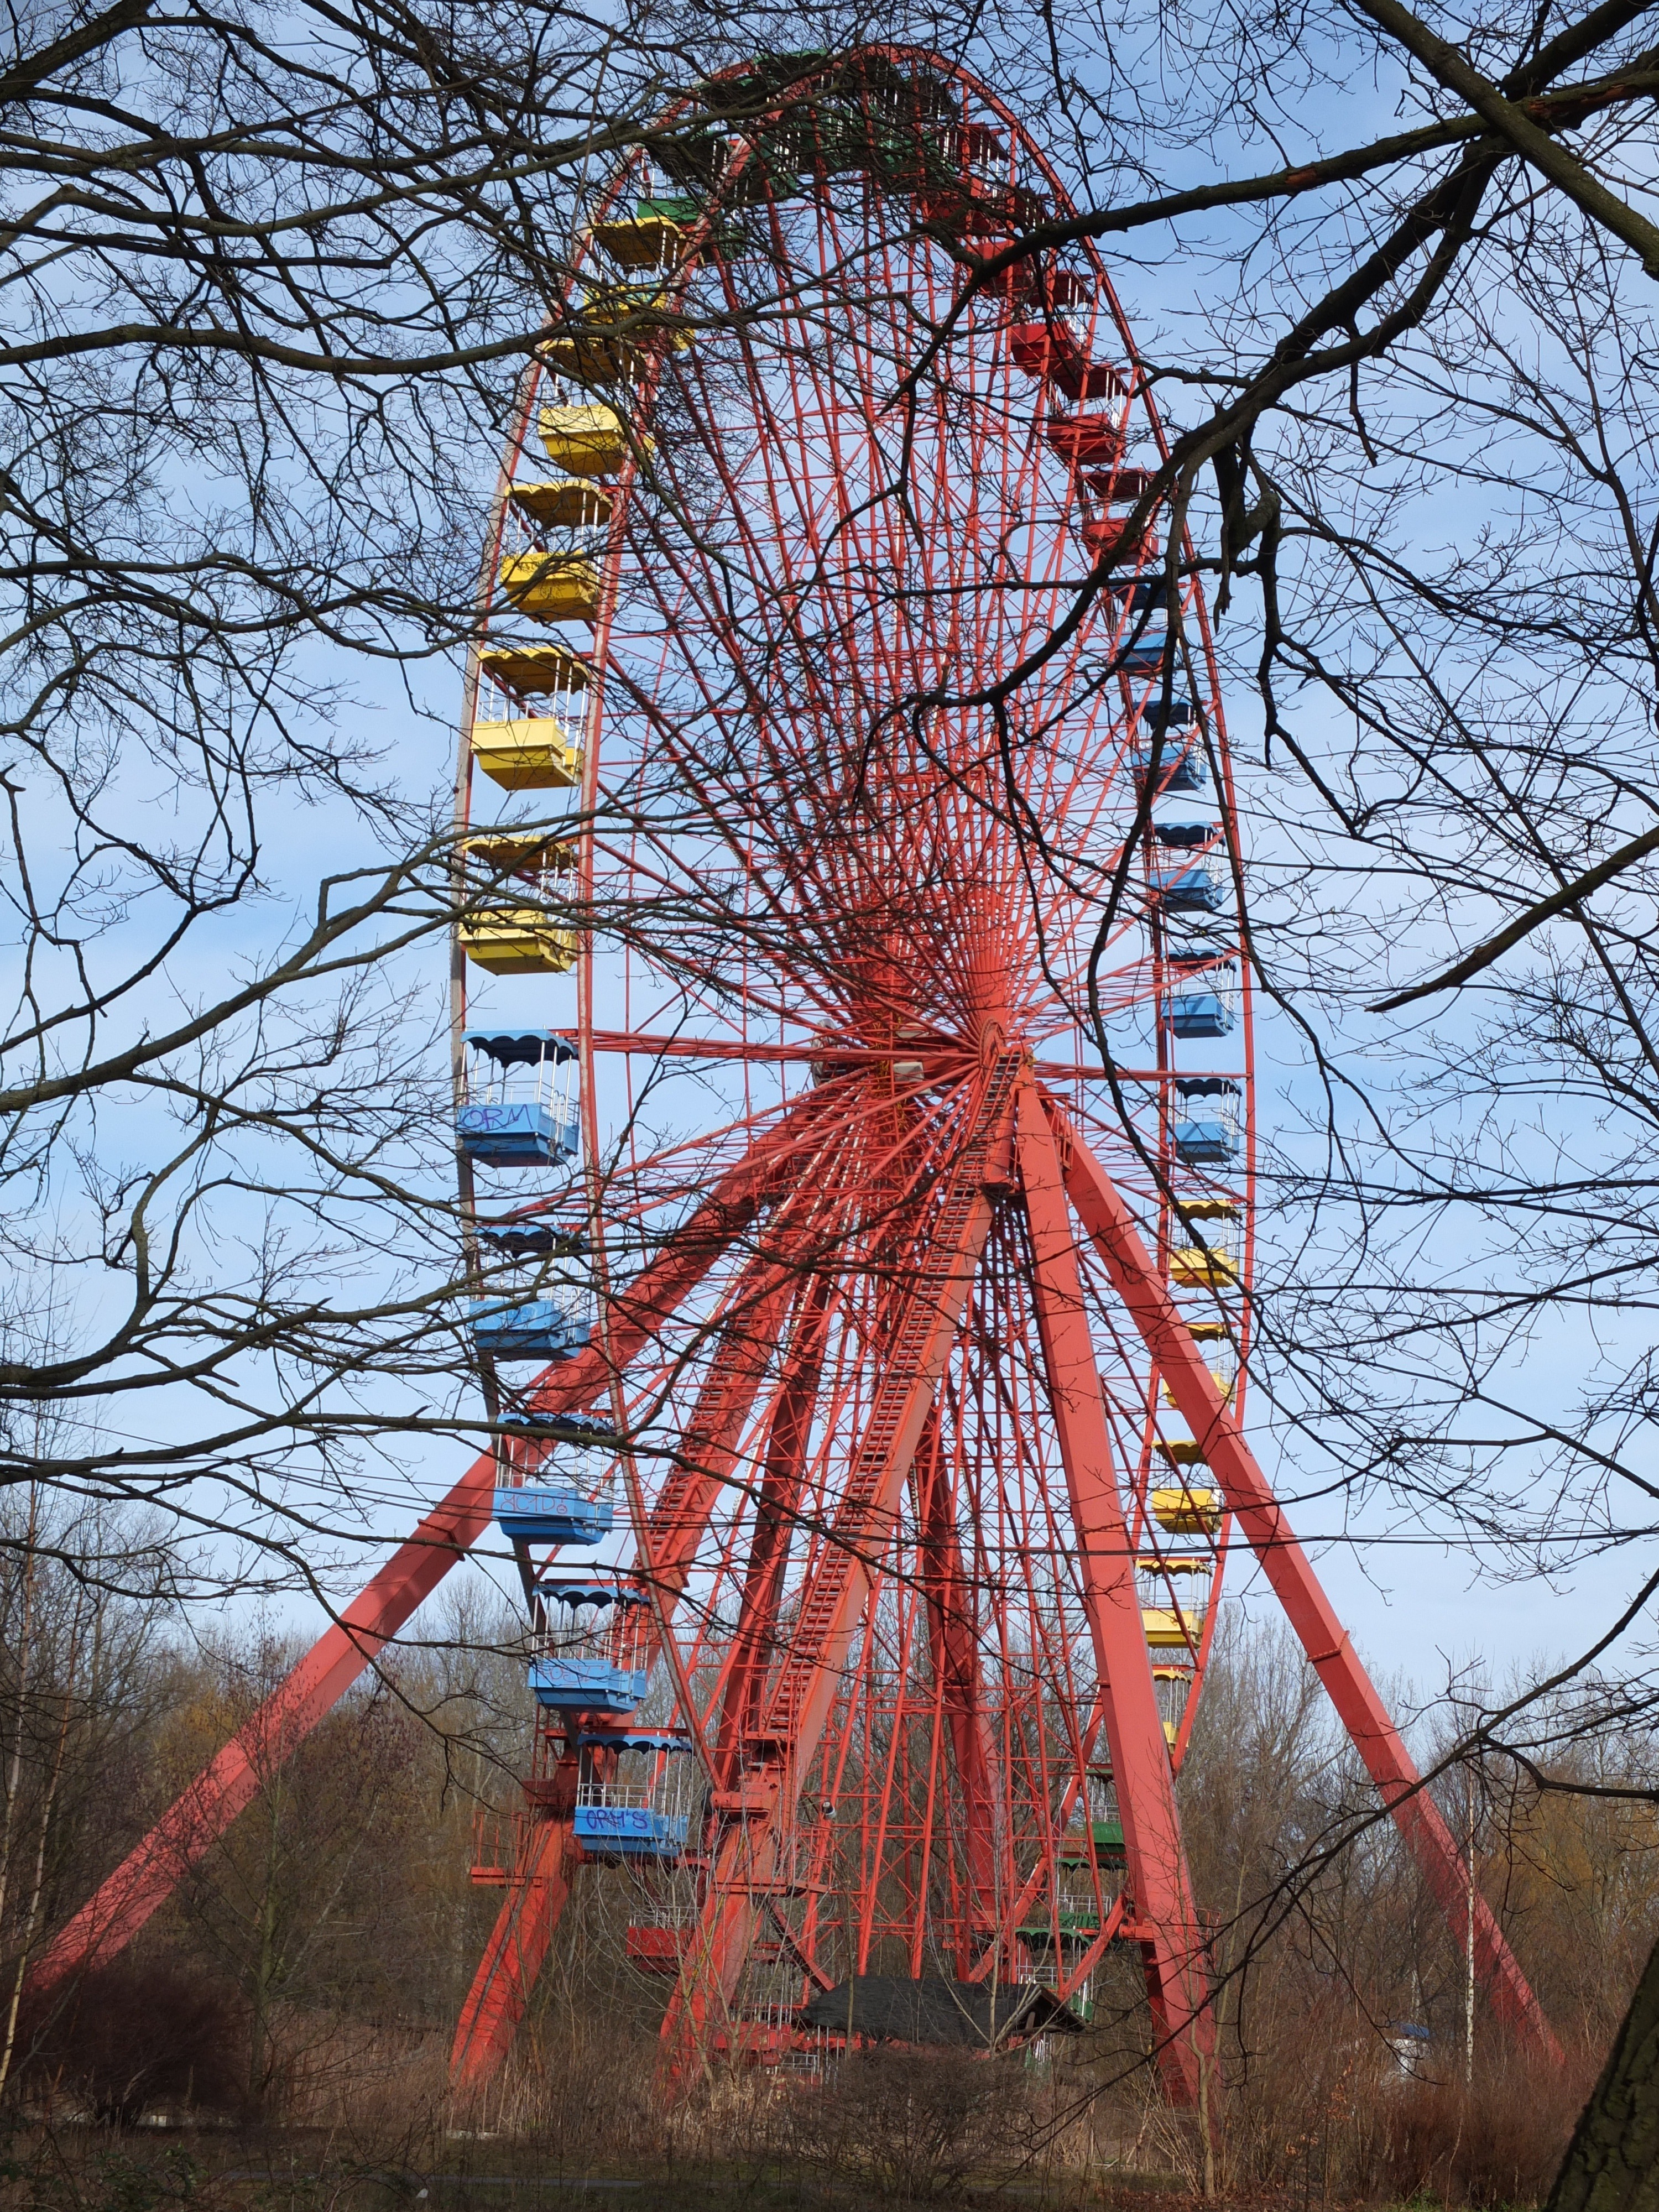
tree, old, recreation, ferris wheel, amusement park, cabin, park, berlin, tourist attraction, leave, outdoor recreation, pl nterwald, spree river park